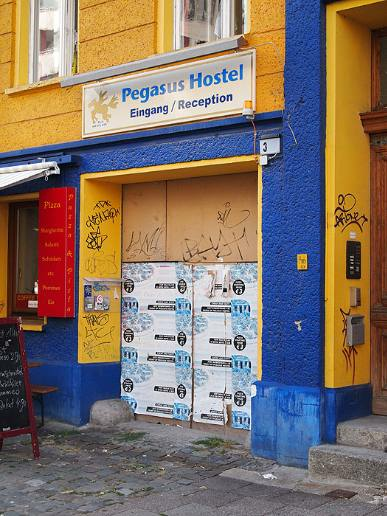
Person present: No